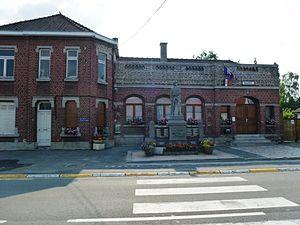
Thun-Saint-Amand est une commune française située dans le département du Nord, en région Hauts-de-France.